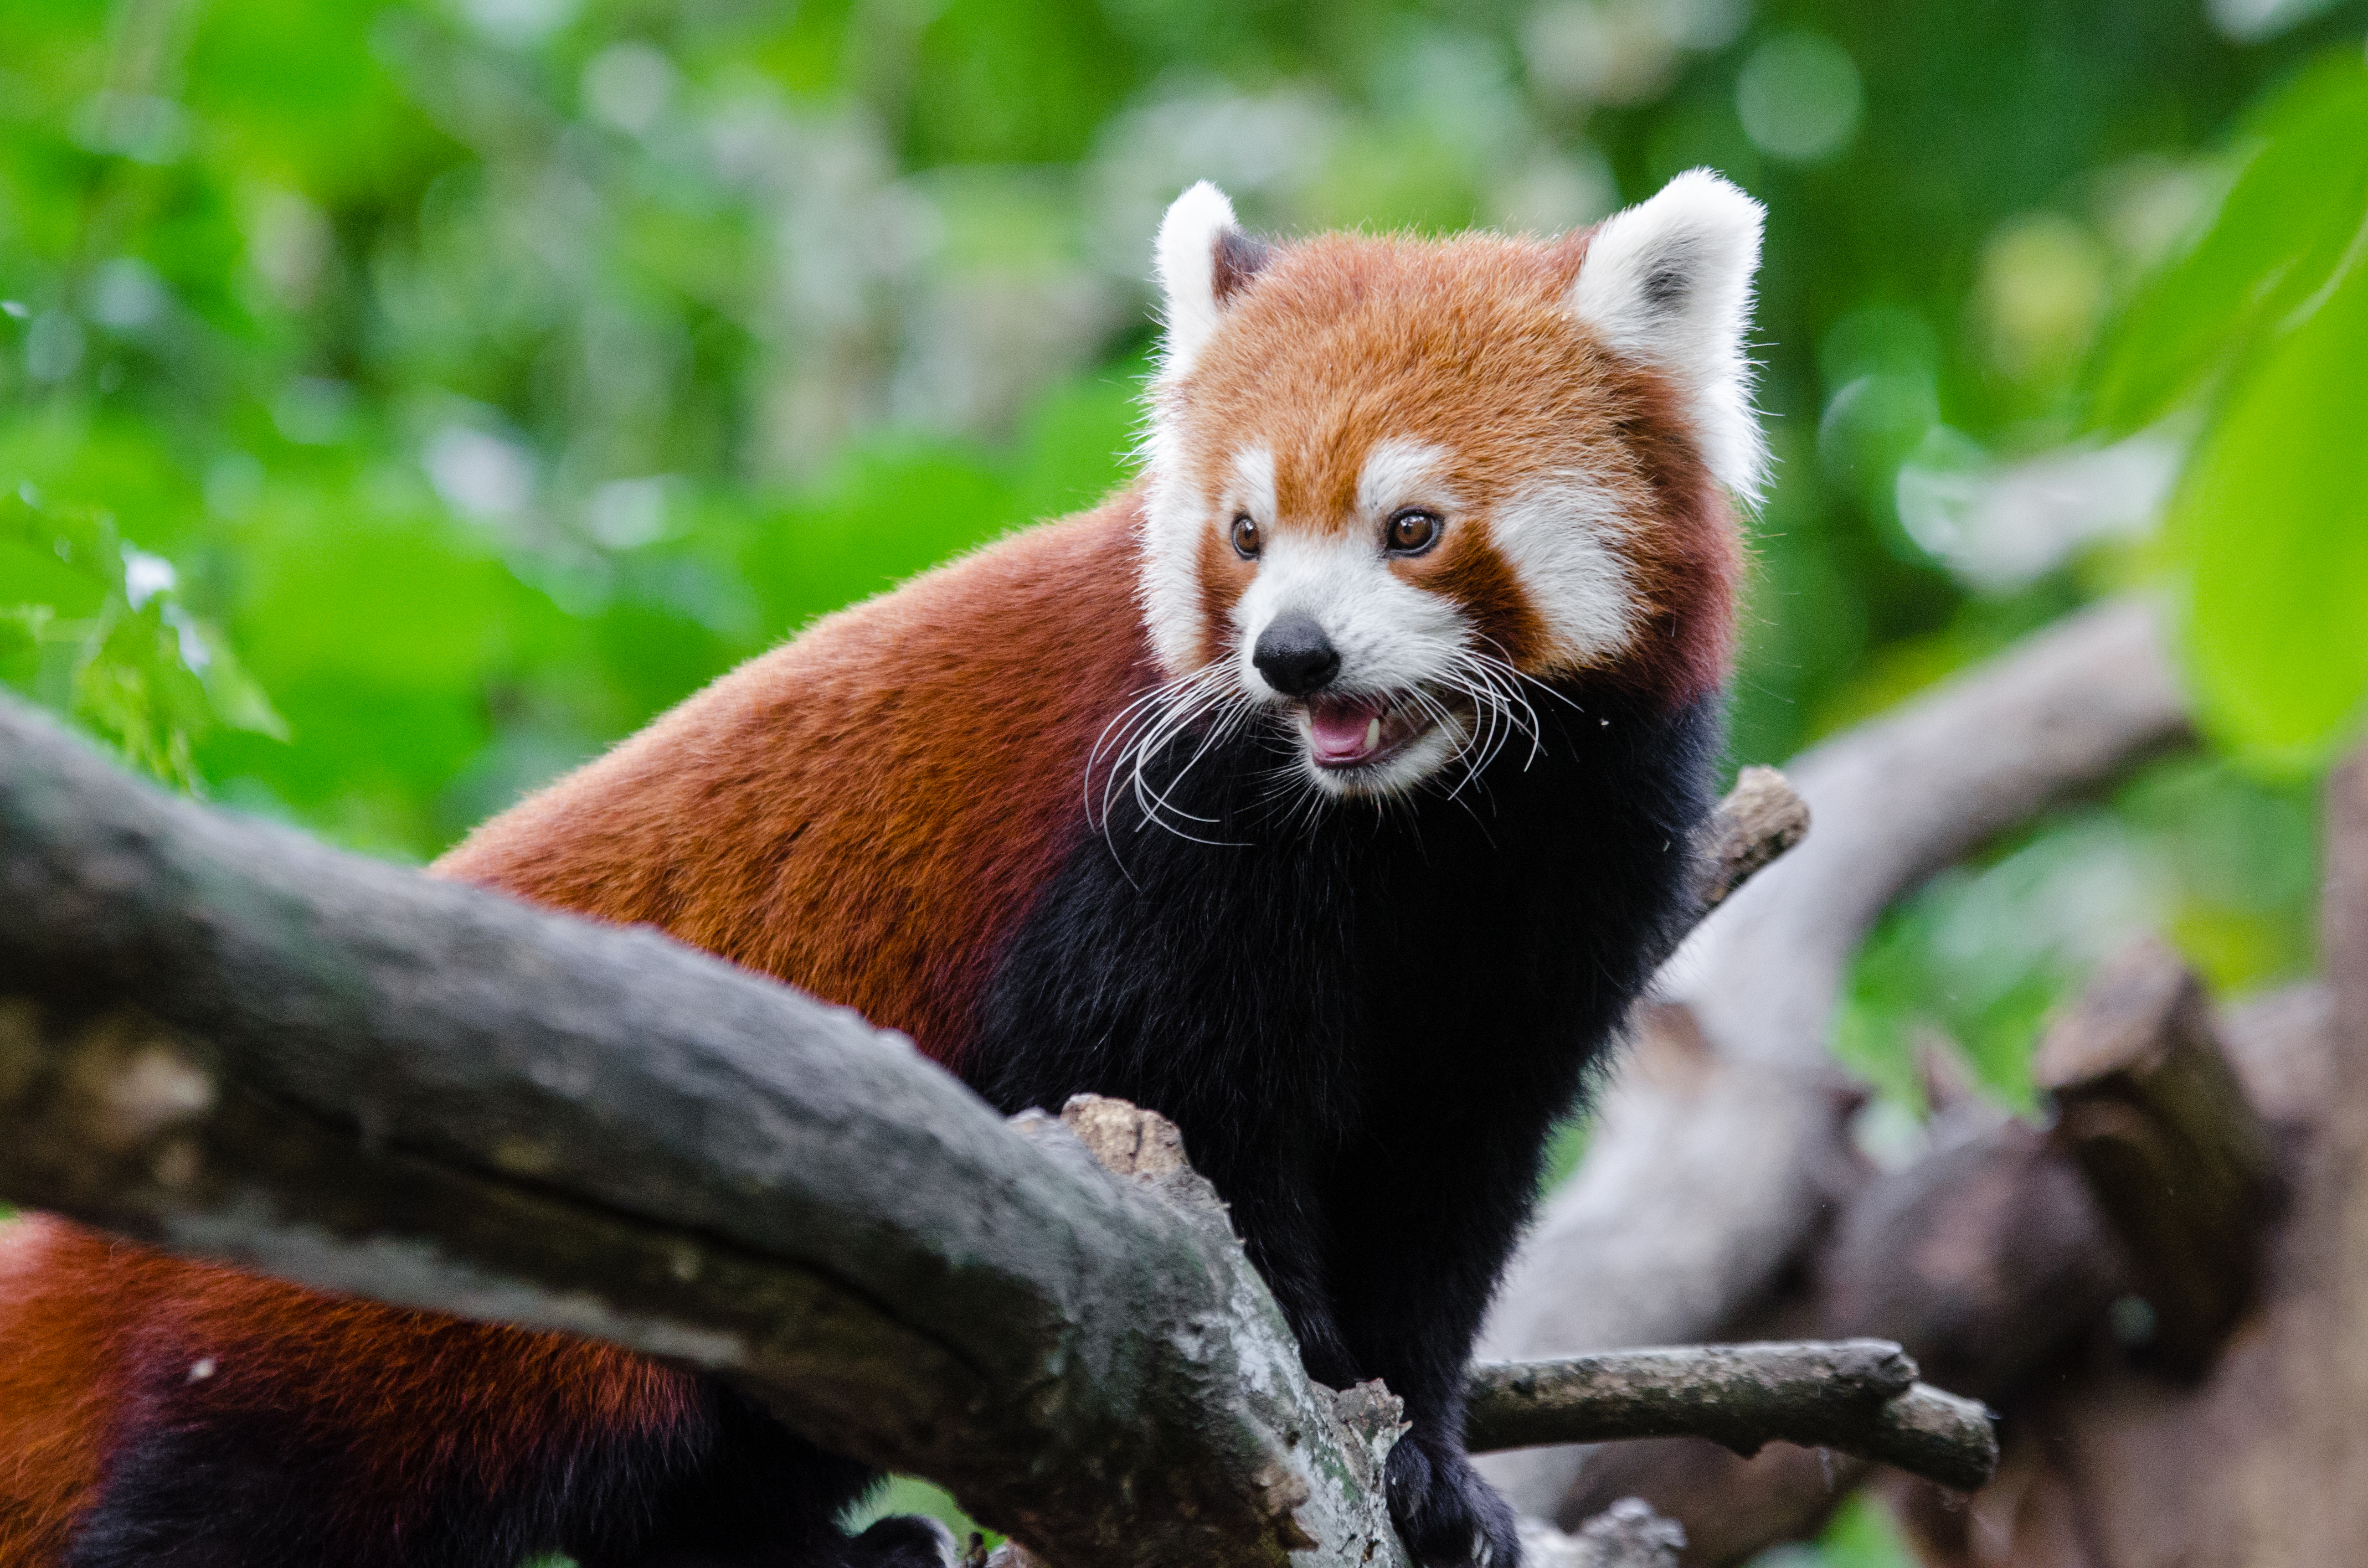
bokeh, animal, wildlife, zoo, red, mammal, fauna, red panda, panda, endangered, vertebrate, germany, giant panda